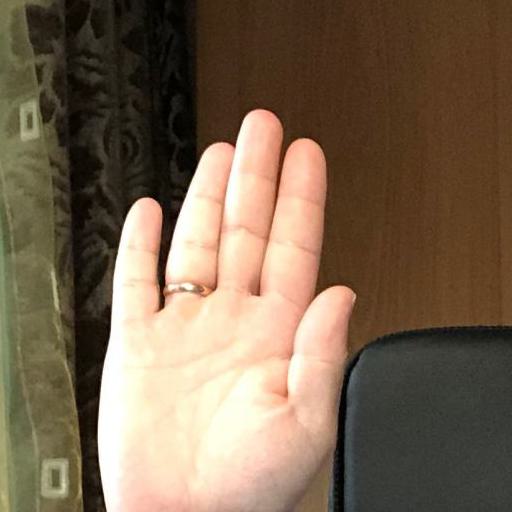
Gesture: stop